The Legend of Hei

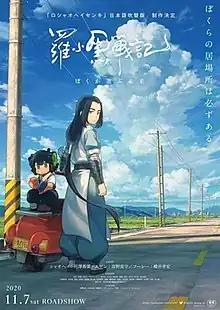
Theatrical poster

The Legend of Hei is a 2019 animated film prequel to the animated series, "The Legend of Luo Xiaohei". It details various events in the life of the cat spirit Luo Xiaohei which take place before the series.